Men on...

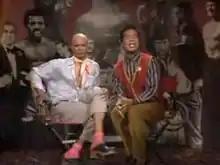
Blaine Edwards (left) and Antoine Merriweather make their debut in "Men on Films".

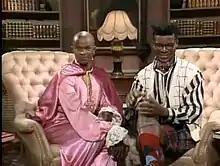
"Men on Books", six weeks later, shows how in just a short time Blaine and Antoine became much more stereotypically flamboyant.

The first installment of "Men on ...", "Men on Films", established the basic pattern for the sketch series. Over the strains of "It's Raining Men" by The Weather Girls, an announcer introduces the public access program "Men on Films". Hosts Blaine Edwards and Antoine Merriweather introduce themselves and explain that they will be discussing films of the day "from a male point of view".